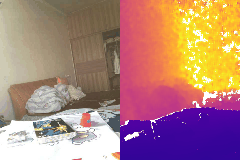
Label: book